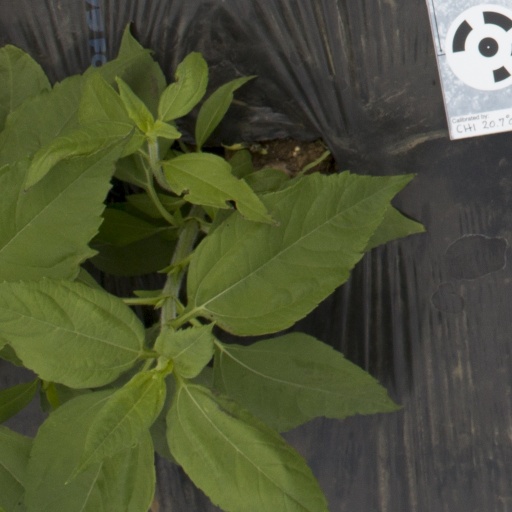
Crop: Jerusalem artichoke